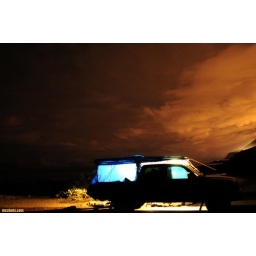
camping on the beach in my truck